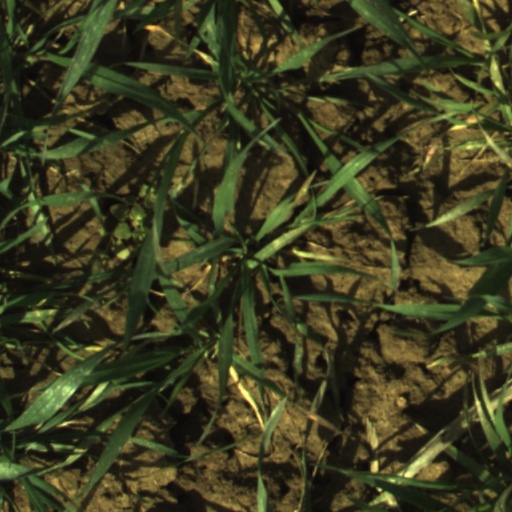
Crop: wheat